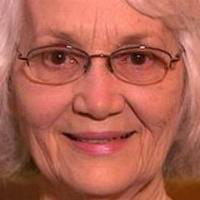
Age group: age 66-80